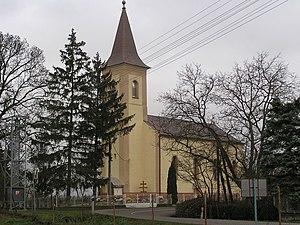
Porostov est un village de Slovaquie situé dans la région de Košice.